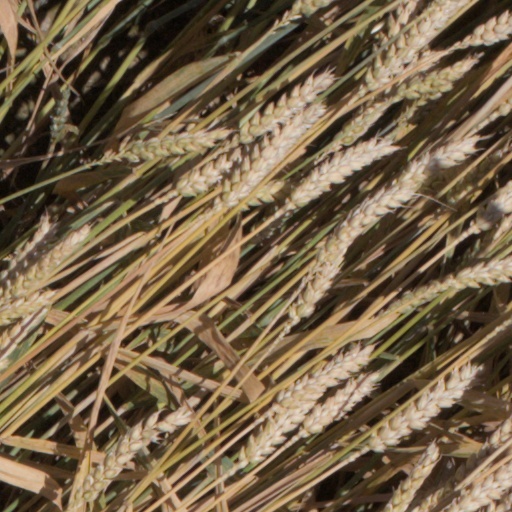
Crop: wheat